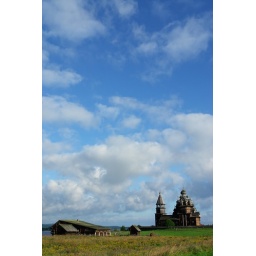
One of the symbols of the Northern Russia - wooden Kizhi church (constructed in 17th century)